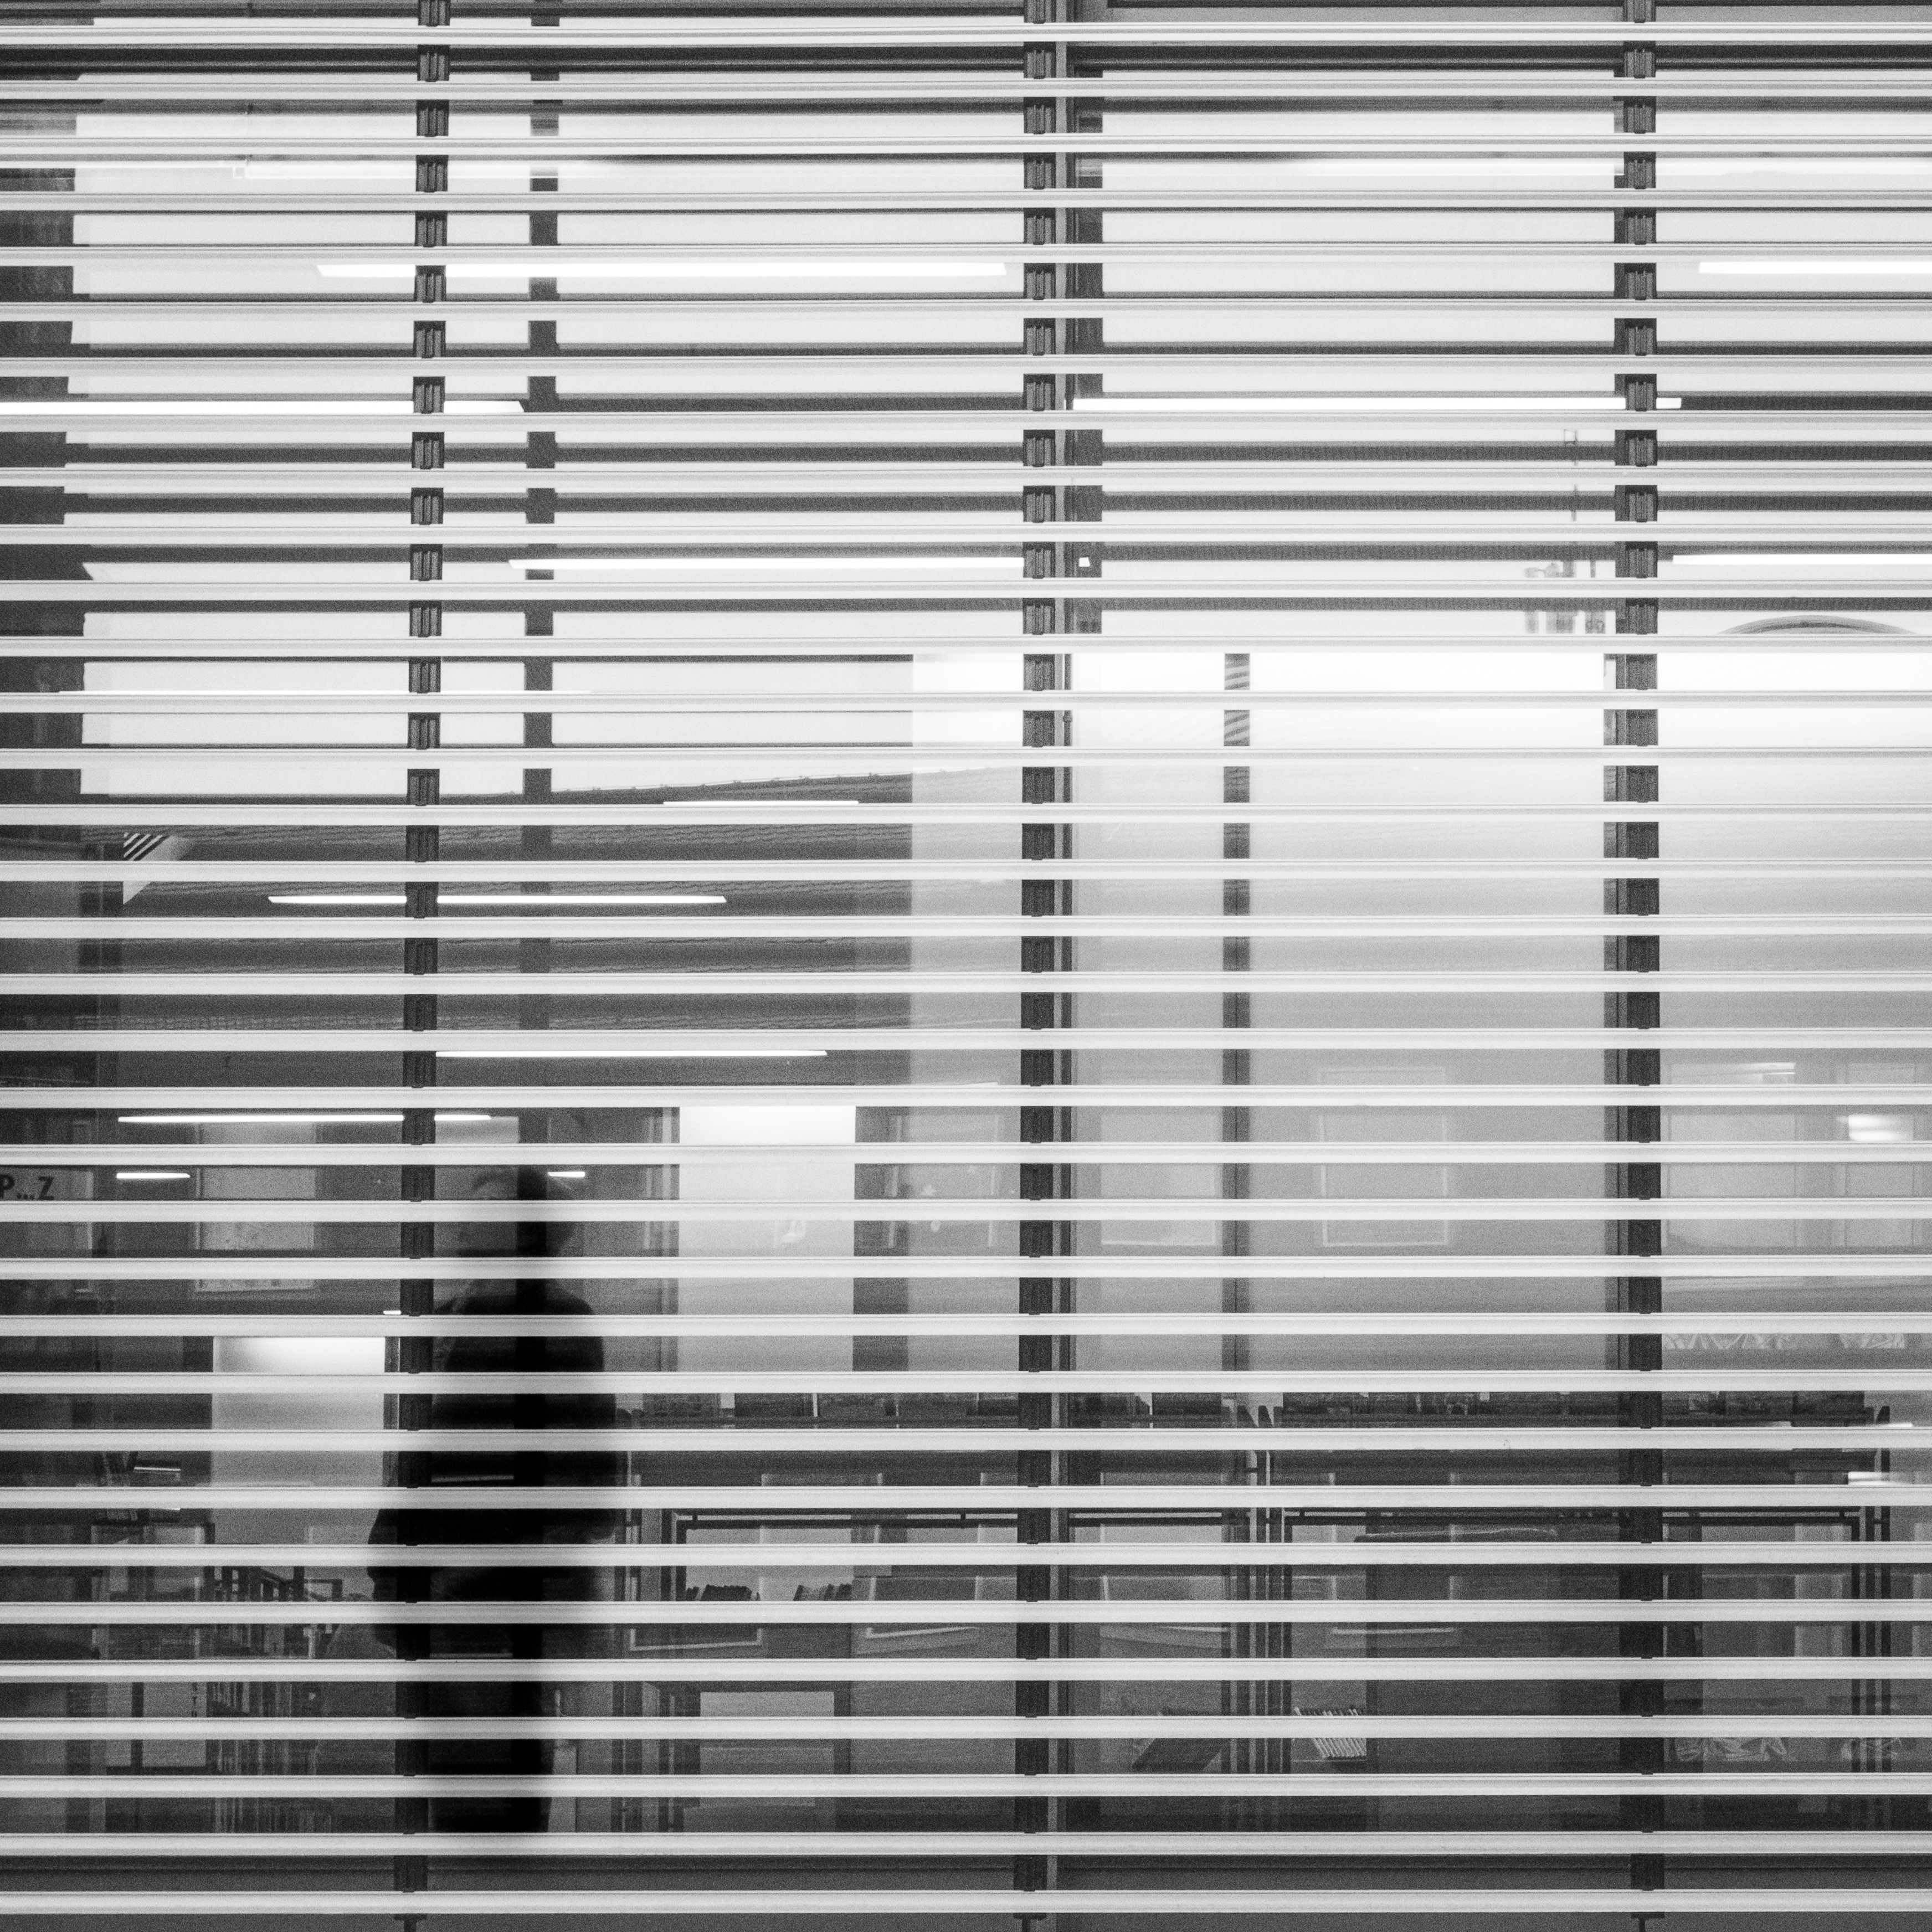
black and white, sky, wood, street, photography, floor, window, city, urban, dslr, pattern, line, reflection, human, monochrome, interior design, slices, candid, art, clouds, library, design, window blind, blinds, germany, sony, dancing, bavaria, fine, streetscene, alpha, dreamy, franconia, nuremberg, nrnberg, bcherei, sliced, dreaming, sonystreetphotographer, 58, element, flooring, monochrome photography, window covering, window treatment